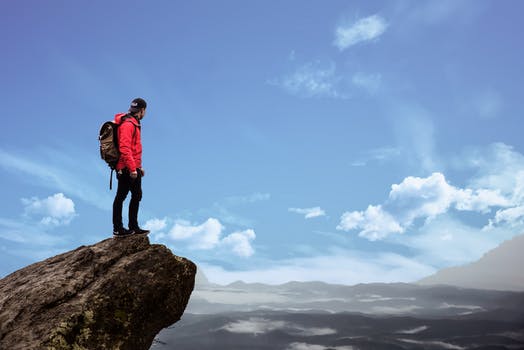
Label: No Watermark